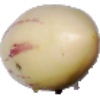
Label: Pepino 1